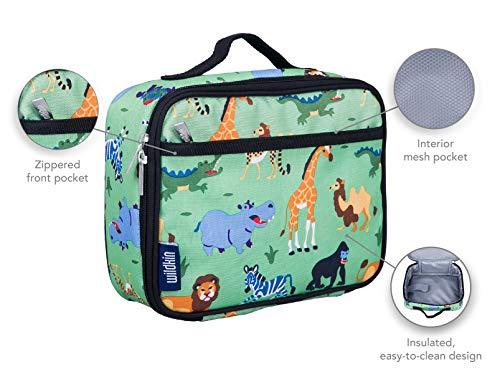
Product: Wildkin Kids Insulated Lunch Box for Boys and Girls, Perfect Size for Packing Hot or Cold Snacks for School and Travel, Patterns Coordinate with Our Backpacks and Duffel Bags, Wild Animals
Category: Home & Kitchen | Kitchen & Dining | Storage & Organization | Travel & To-Go Food Containers | Lunch Boxes
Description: From backpacks, to duffel bags, to sleeping bags, your child will love having their favorite designs with them on-the-go.
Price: $10.88